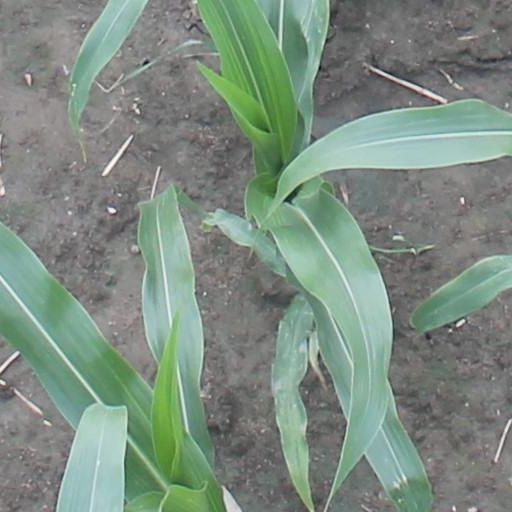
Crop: maize; corn